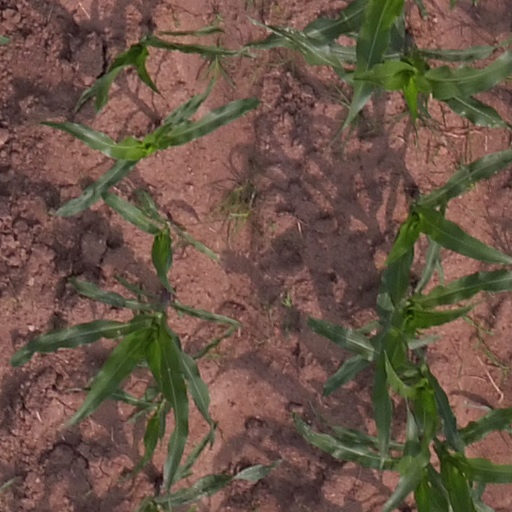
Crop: maize; corn